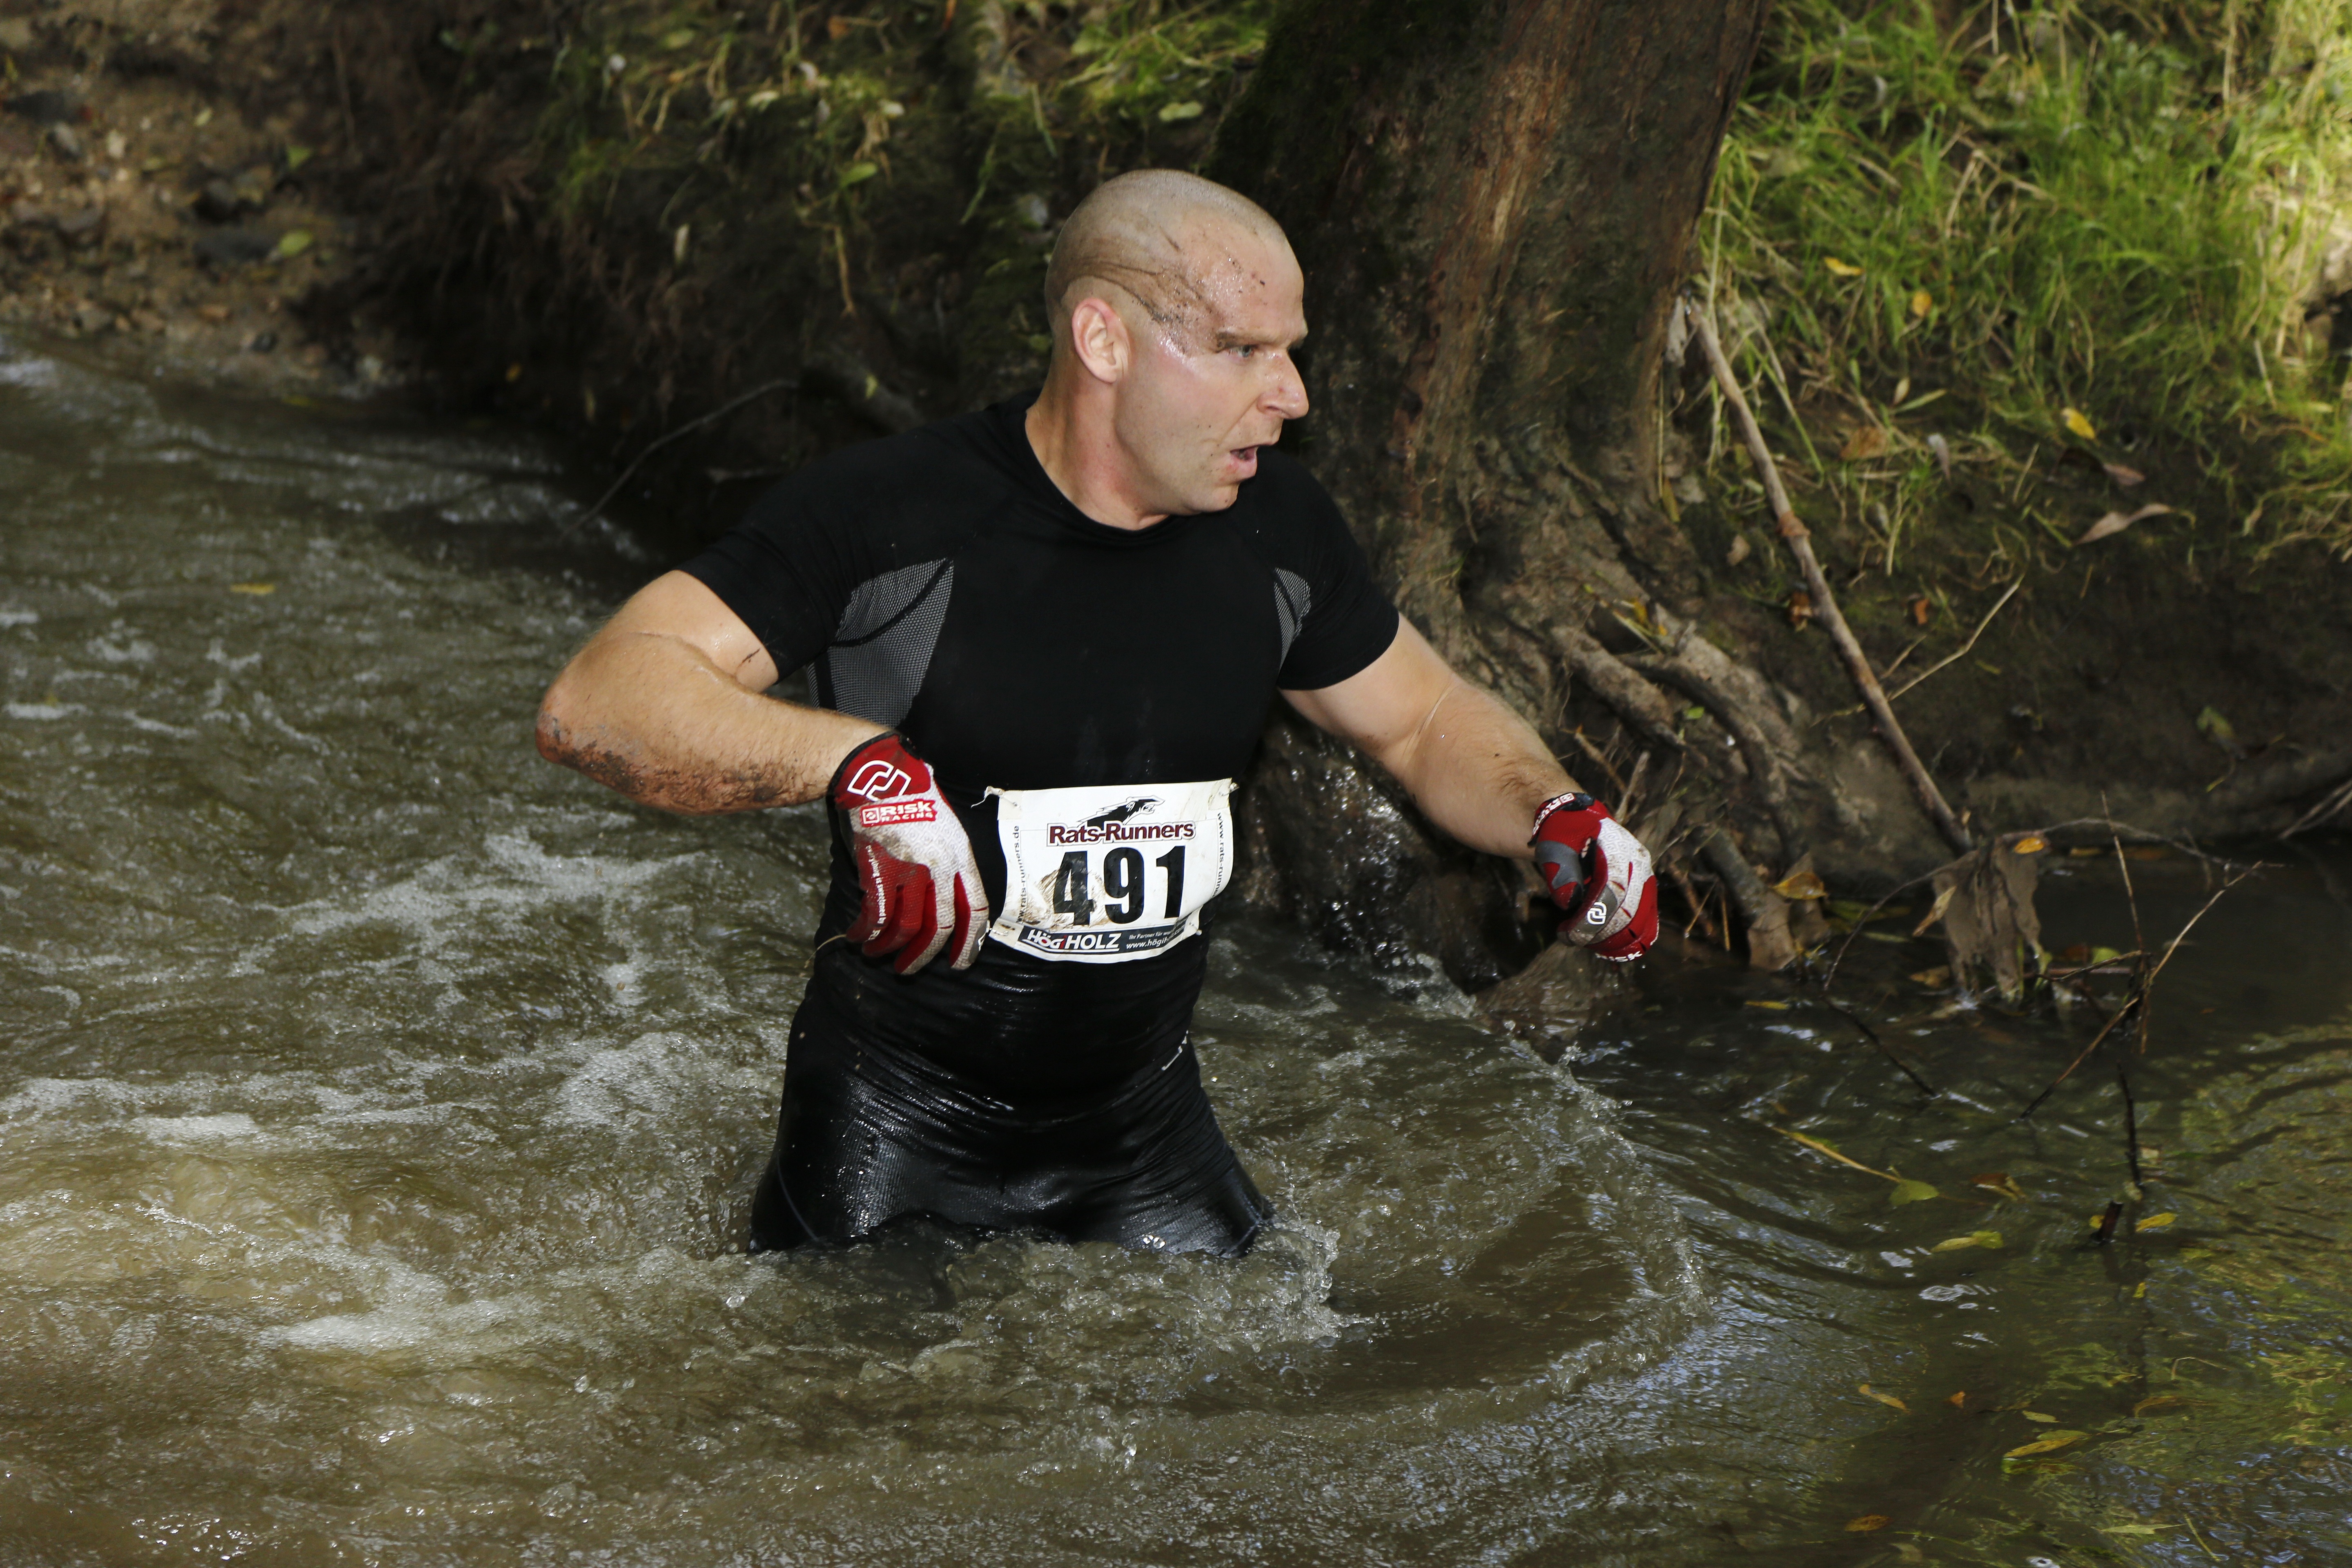
water, nature, sport, running, run, adventure, river, stream, jungle, mud, action, leisure, motivation, fun, team, sports, cool, mudrun, fit, hobby, cross country, fun run, strongman, endurance sports, steeplechase, trail run, extreme running